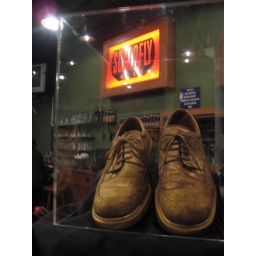
the gal in charge eventually told us what was up with the golden spray-painted shoes